Digital audio workstation

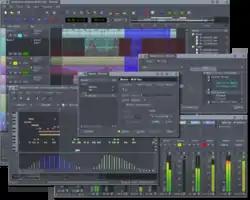
Qtractor screenshot

There are many free and open-source software programs that perform DAW functions. These are designed to run on a variety of operating systems and are usually developed non-commercially. Some of these include Ardour and LMMS.